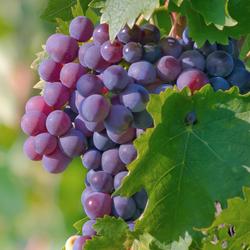
Label: Grapes